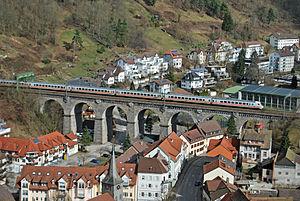
Le Schwarzwaldbahn est une ligne de chemin de fer qui relie la ville d'Offenbourg à la ville de Singen en Allemagne. Elle s’appelle « Schwarzwaldbahn », chemin de fer de la Forêt-Noire en allemand, car elle traverse la Forêt-Noire du Nord au Sud. Avec ses 39 tunnels, elle est considérée comme une des plus pittoresques d’Allemagne.